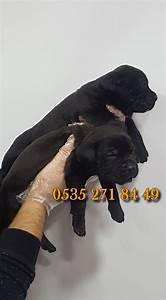
dog